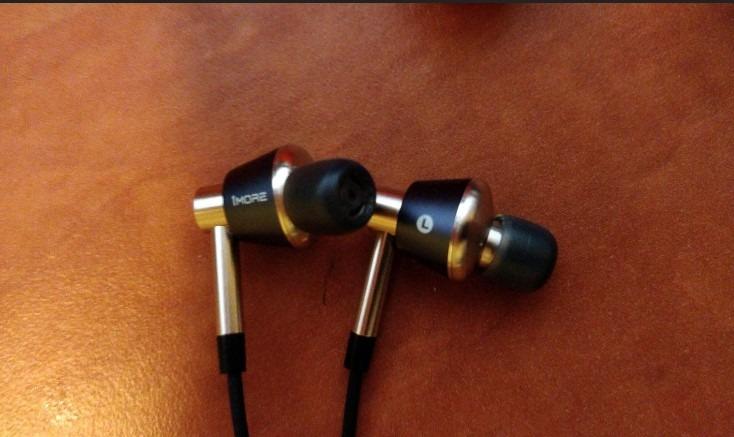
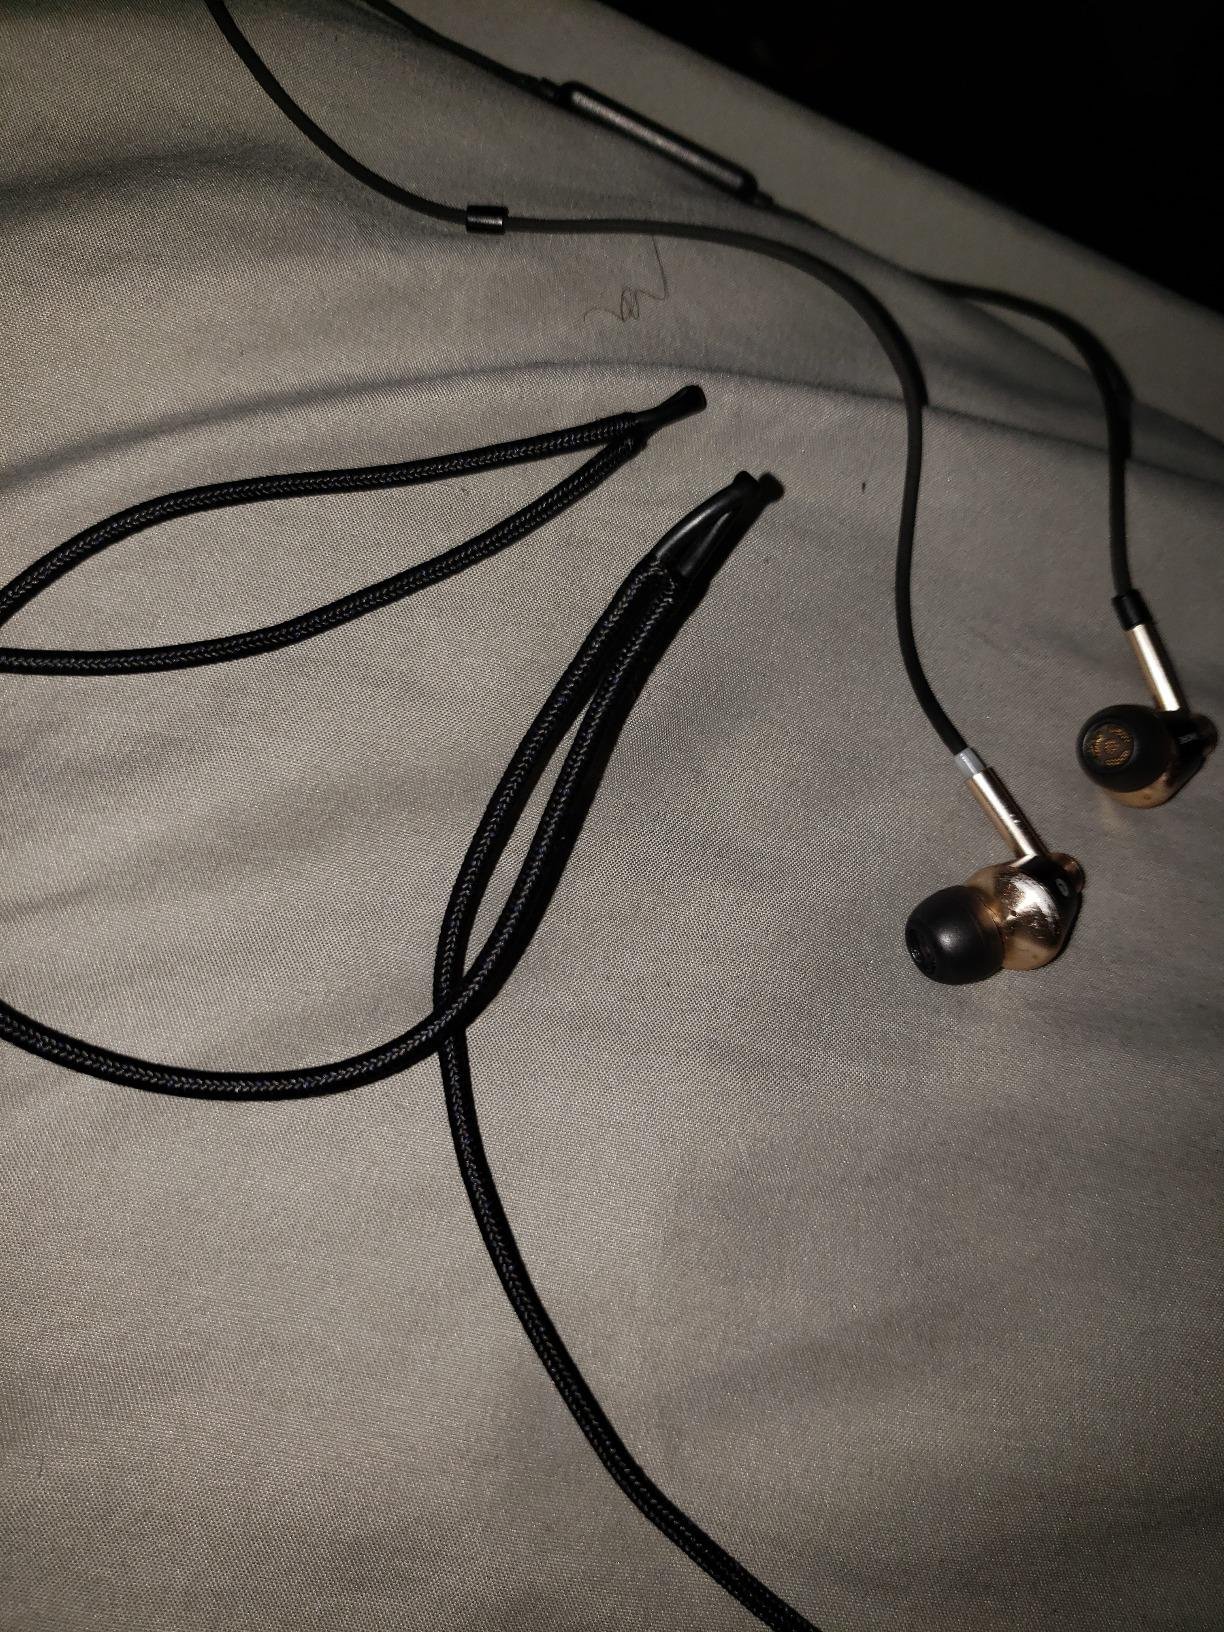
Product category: headphones
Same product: yes